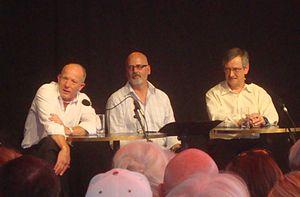
The Press est un quotidien d'information publié à Christchurch en Nouvelle-Zélande depuis 1861, et contrôlé par Fairfax Media. Il est passé du grand format au format tabloïd de grande qualité en 2018, seule l'édition du samedi conservant l'ancien format.